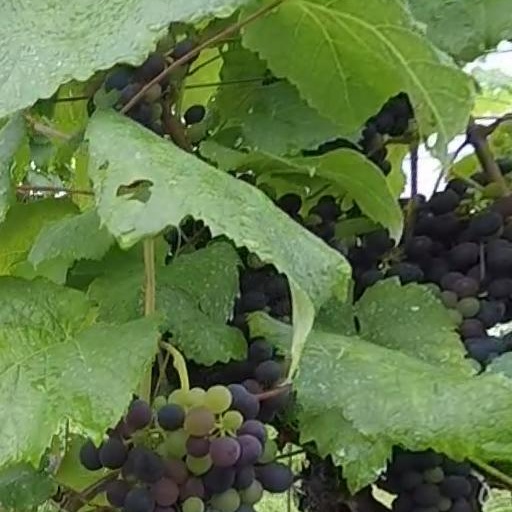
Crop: grape